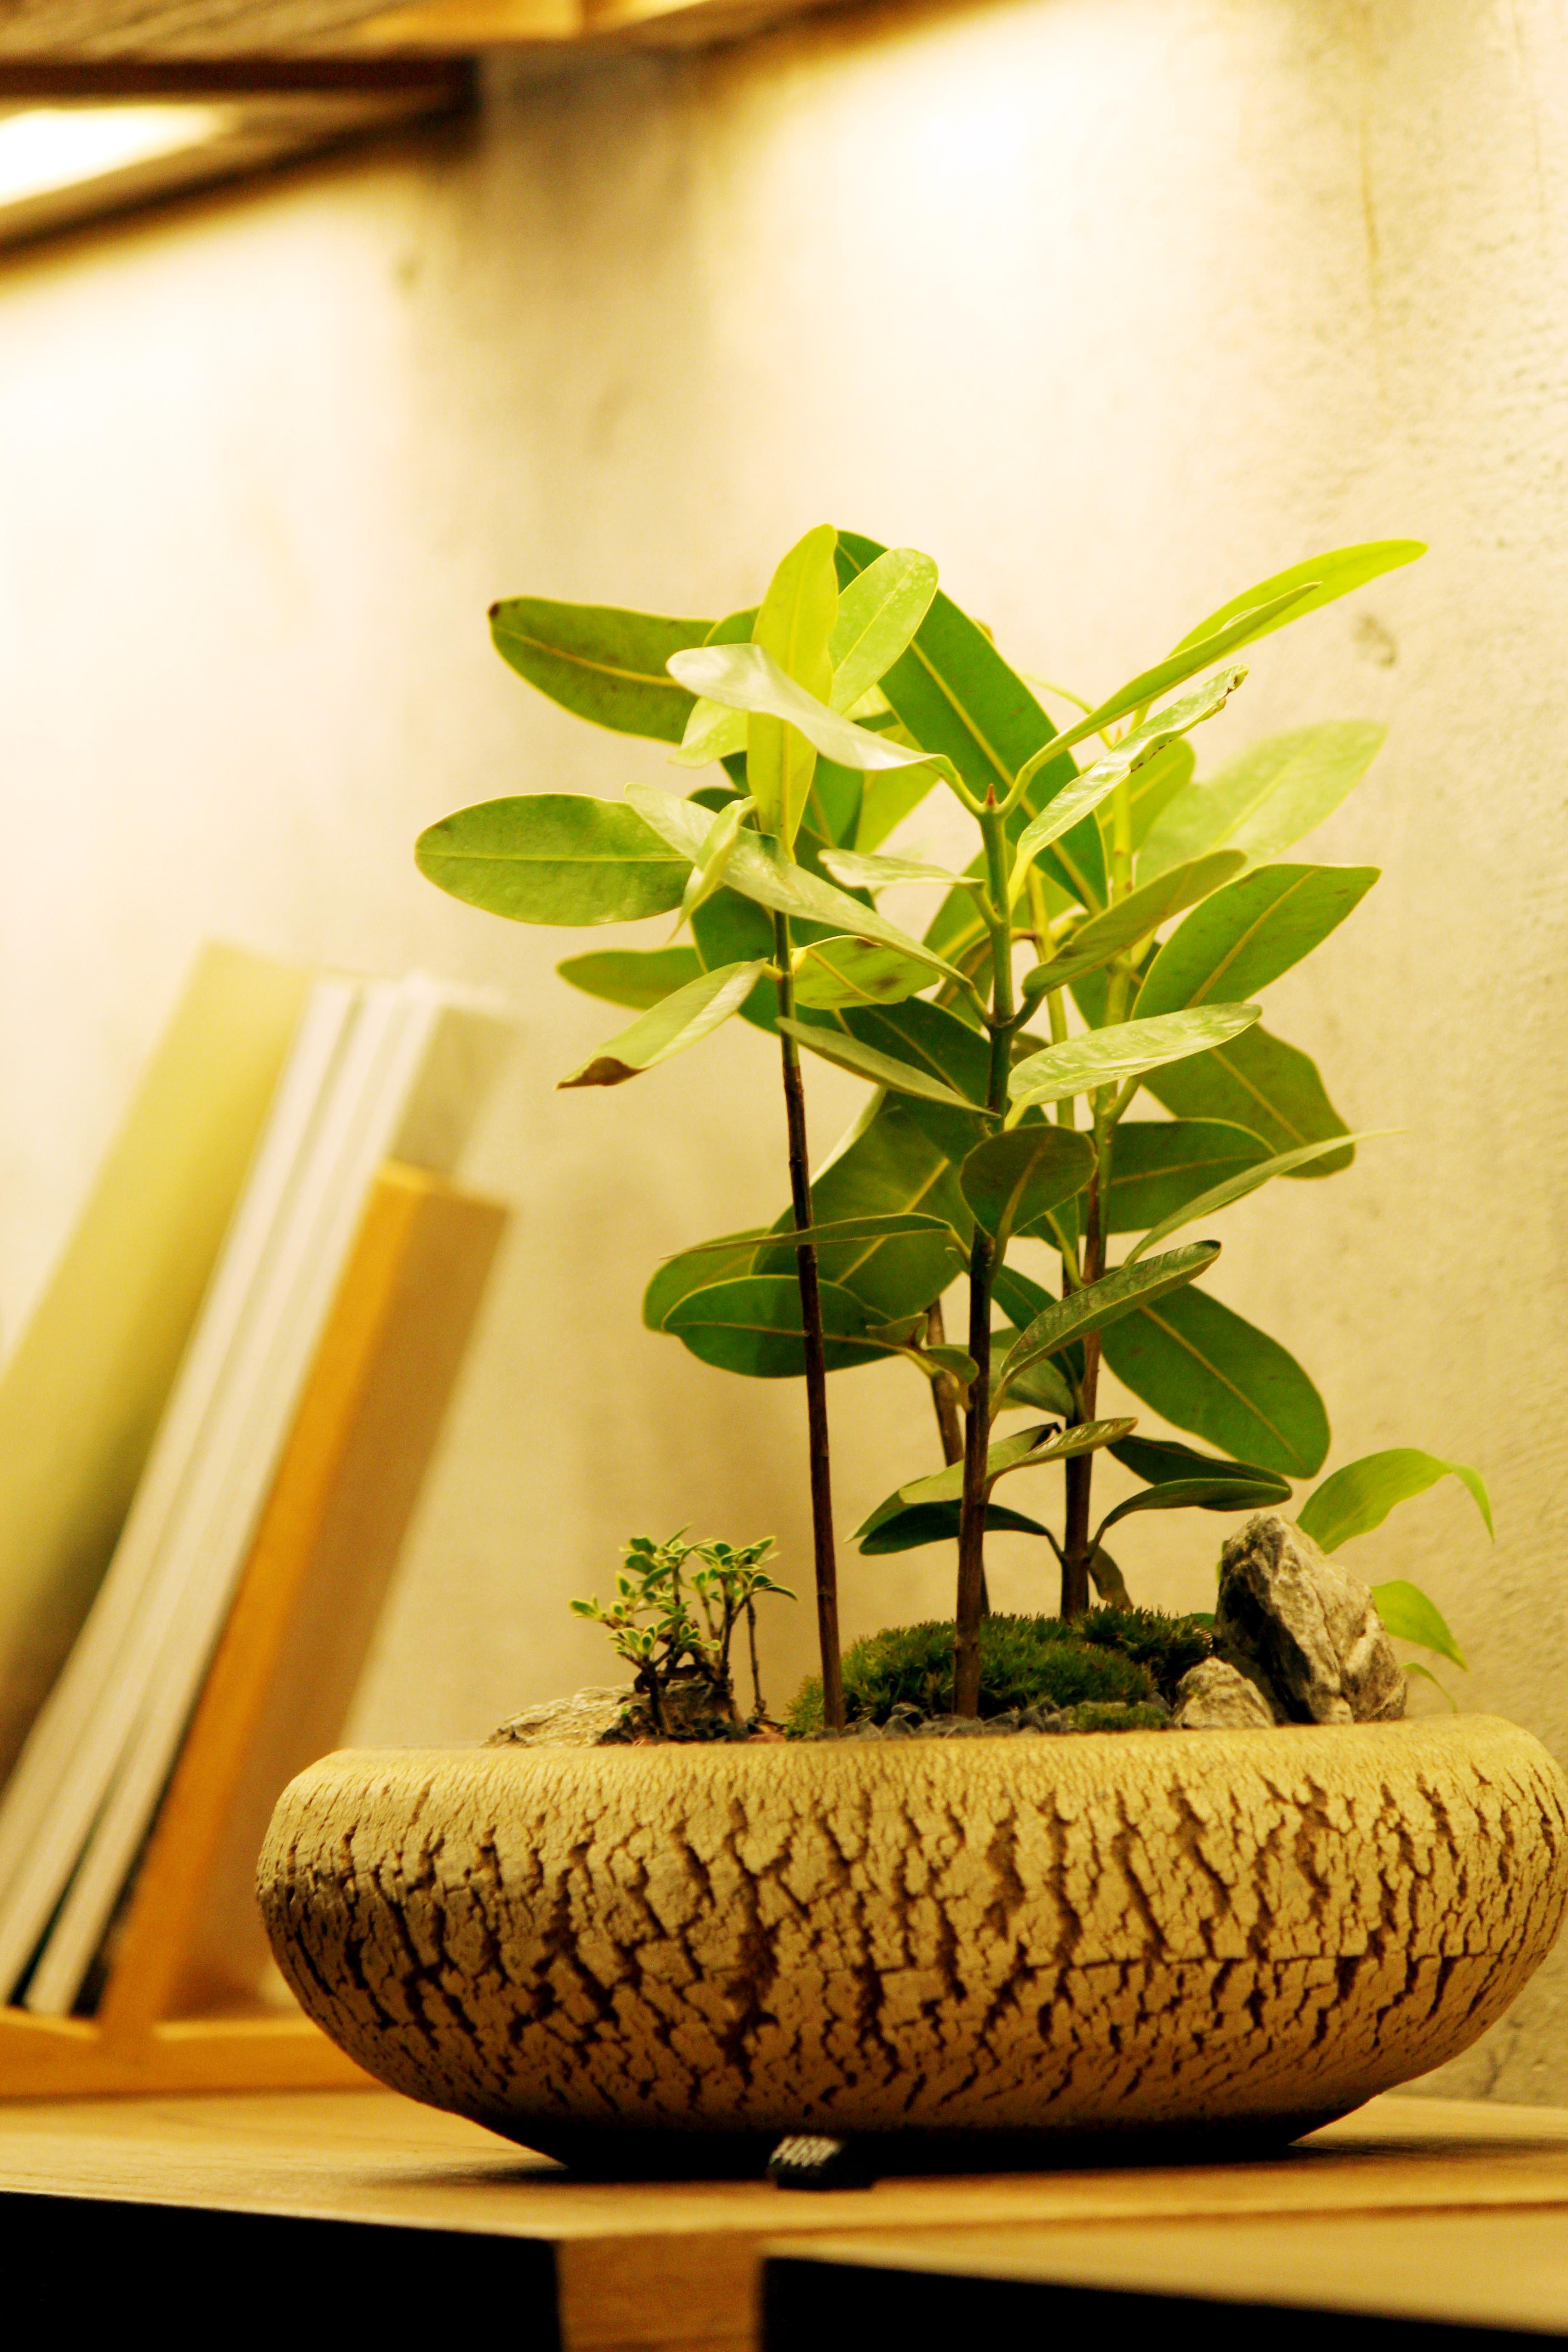
plant, wood, leaf, flower, green, fresh, botany, yellow, flora, art, carving, potted plants, floristry, bonsai, ikebana, floral design, flower arranging, the party